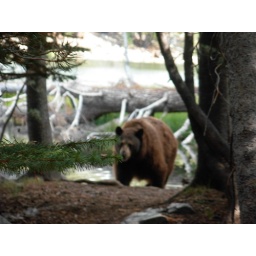
mama bear by the lake